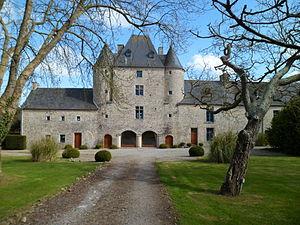
Ancien château de fr:Sainte-Marie-du-Mont This building is indexed in the Base Mérimée, a database of architectural heritage maintained by the French Ministry of Culture,
Le château de l'Islet est une demeure, des XVIᵉ – XVIIᵉ siècles, qui se dresse sur la commune de Sainte-Marie-du-Mont dans le département de la Manche, en région Normandie.
Cet article recense les monuments historiques situés dans l'arrondissement de Cherbourg, dans le département de la Manche.